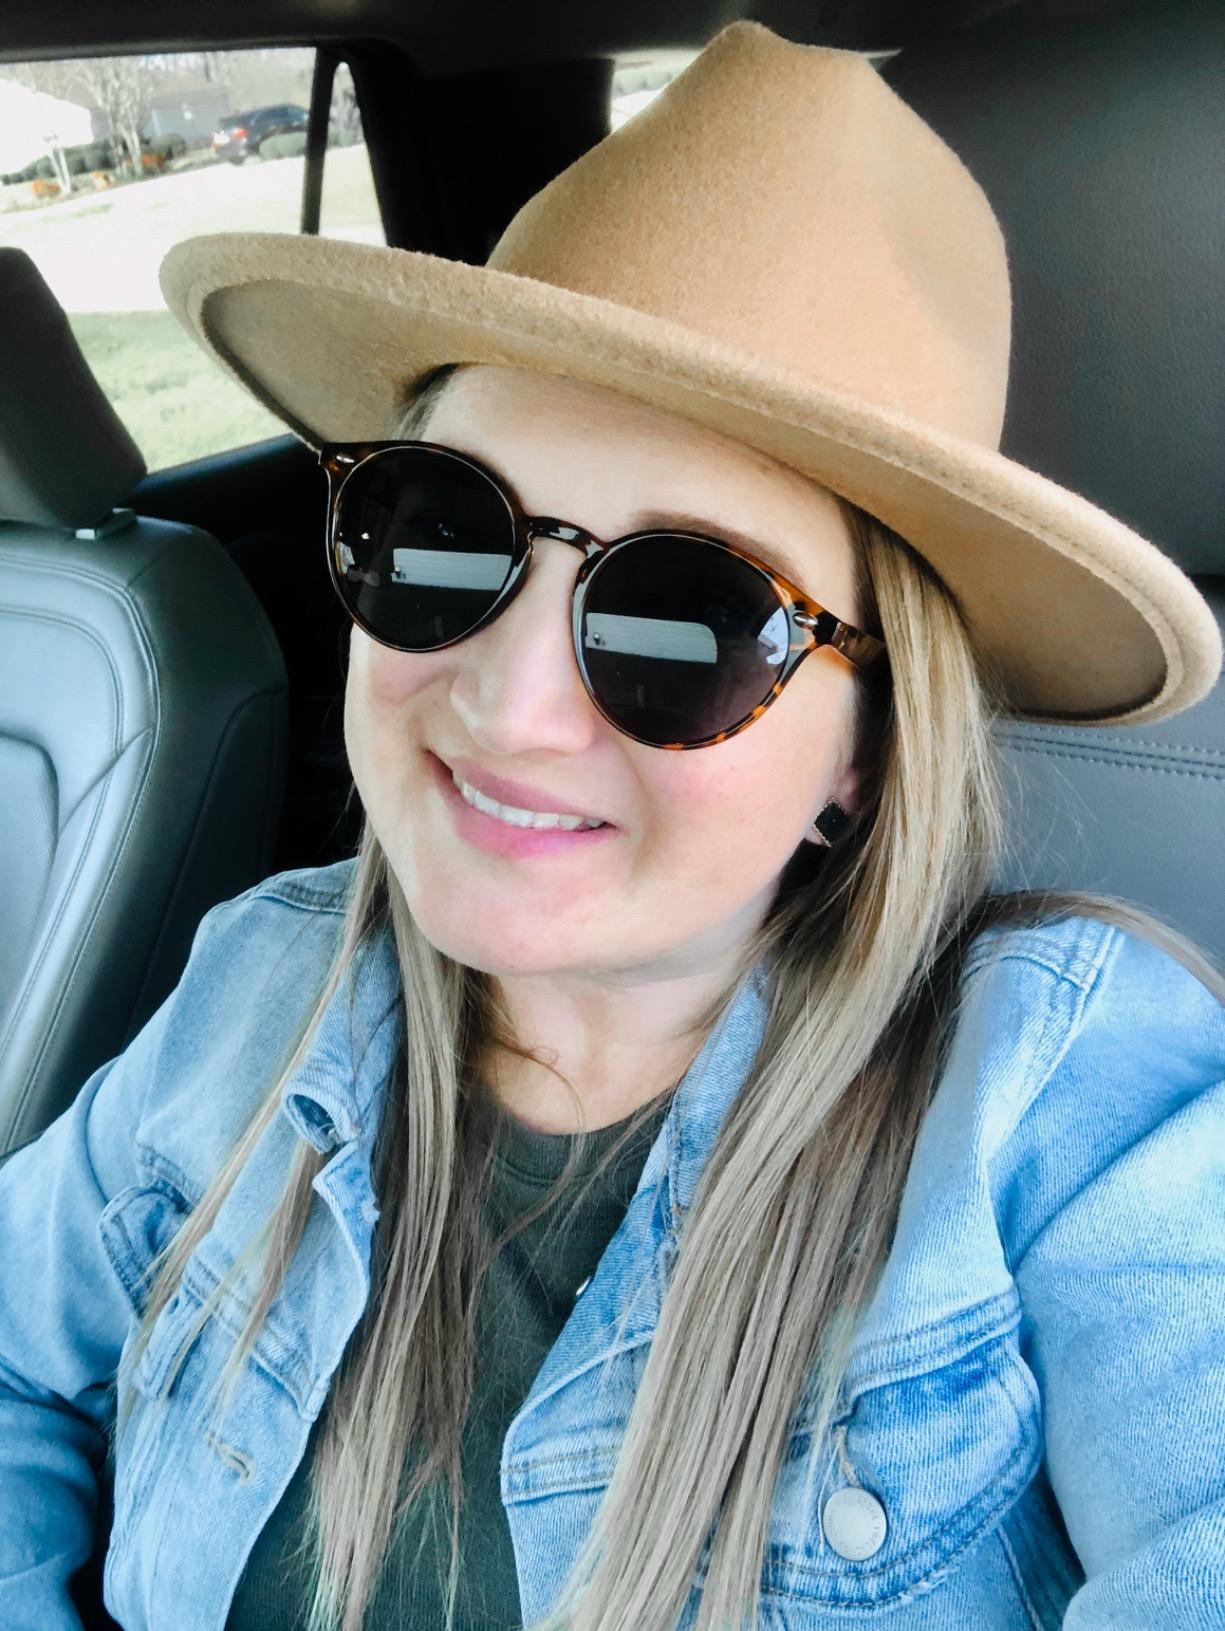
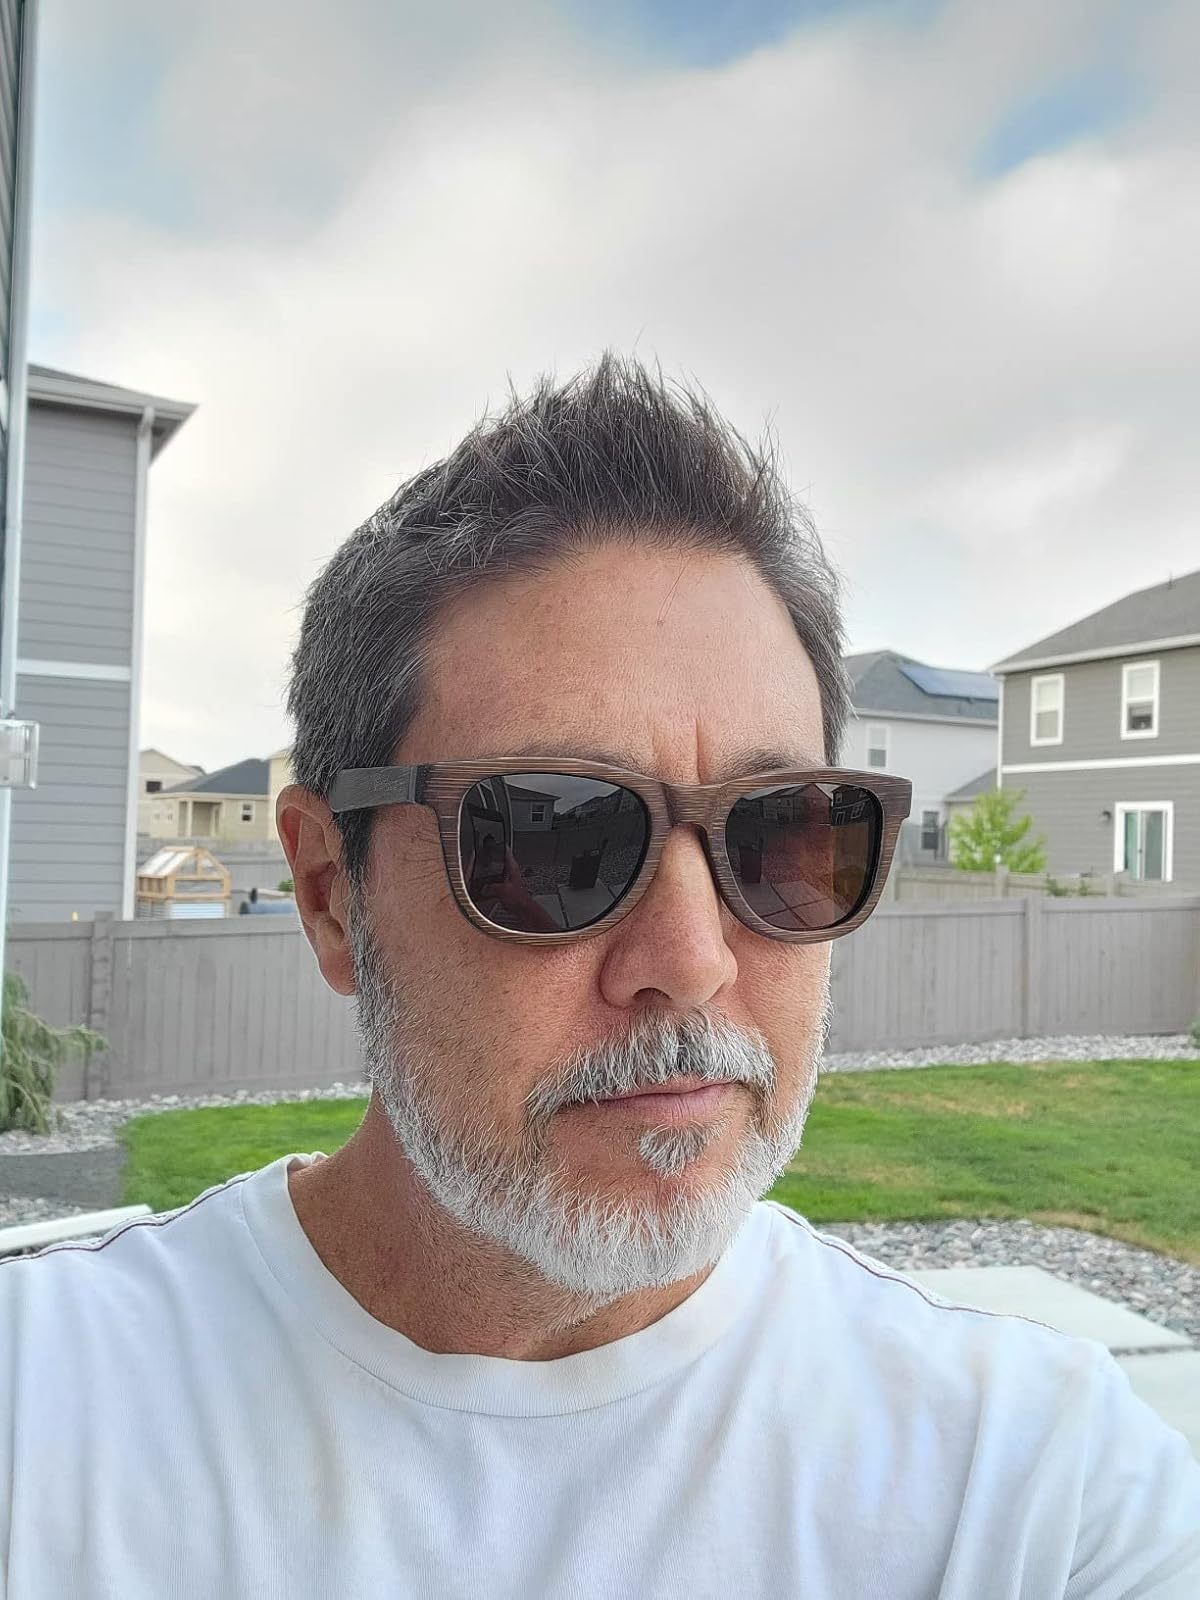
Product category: accessories_sunglasses
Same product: no